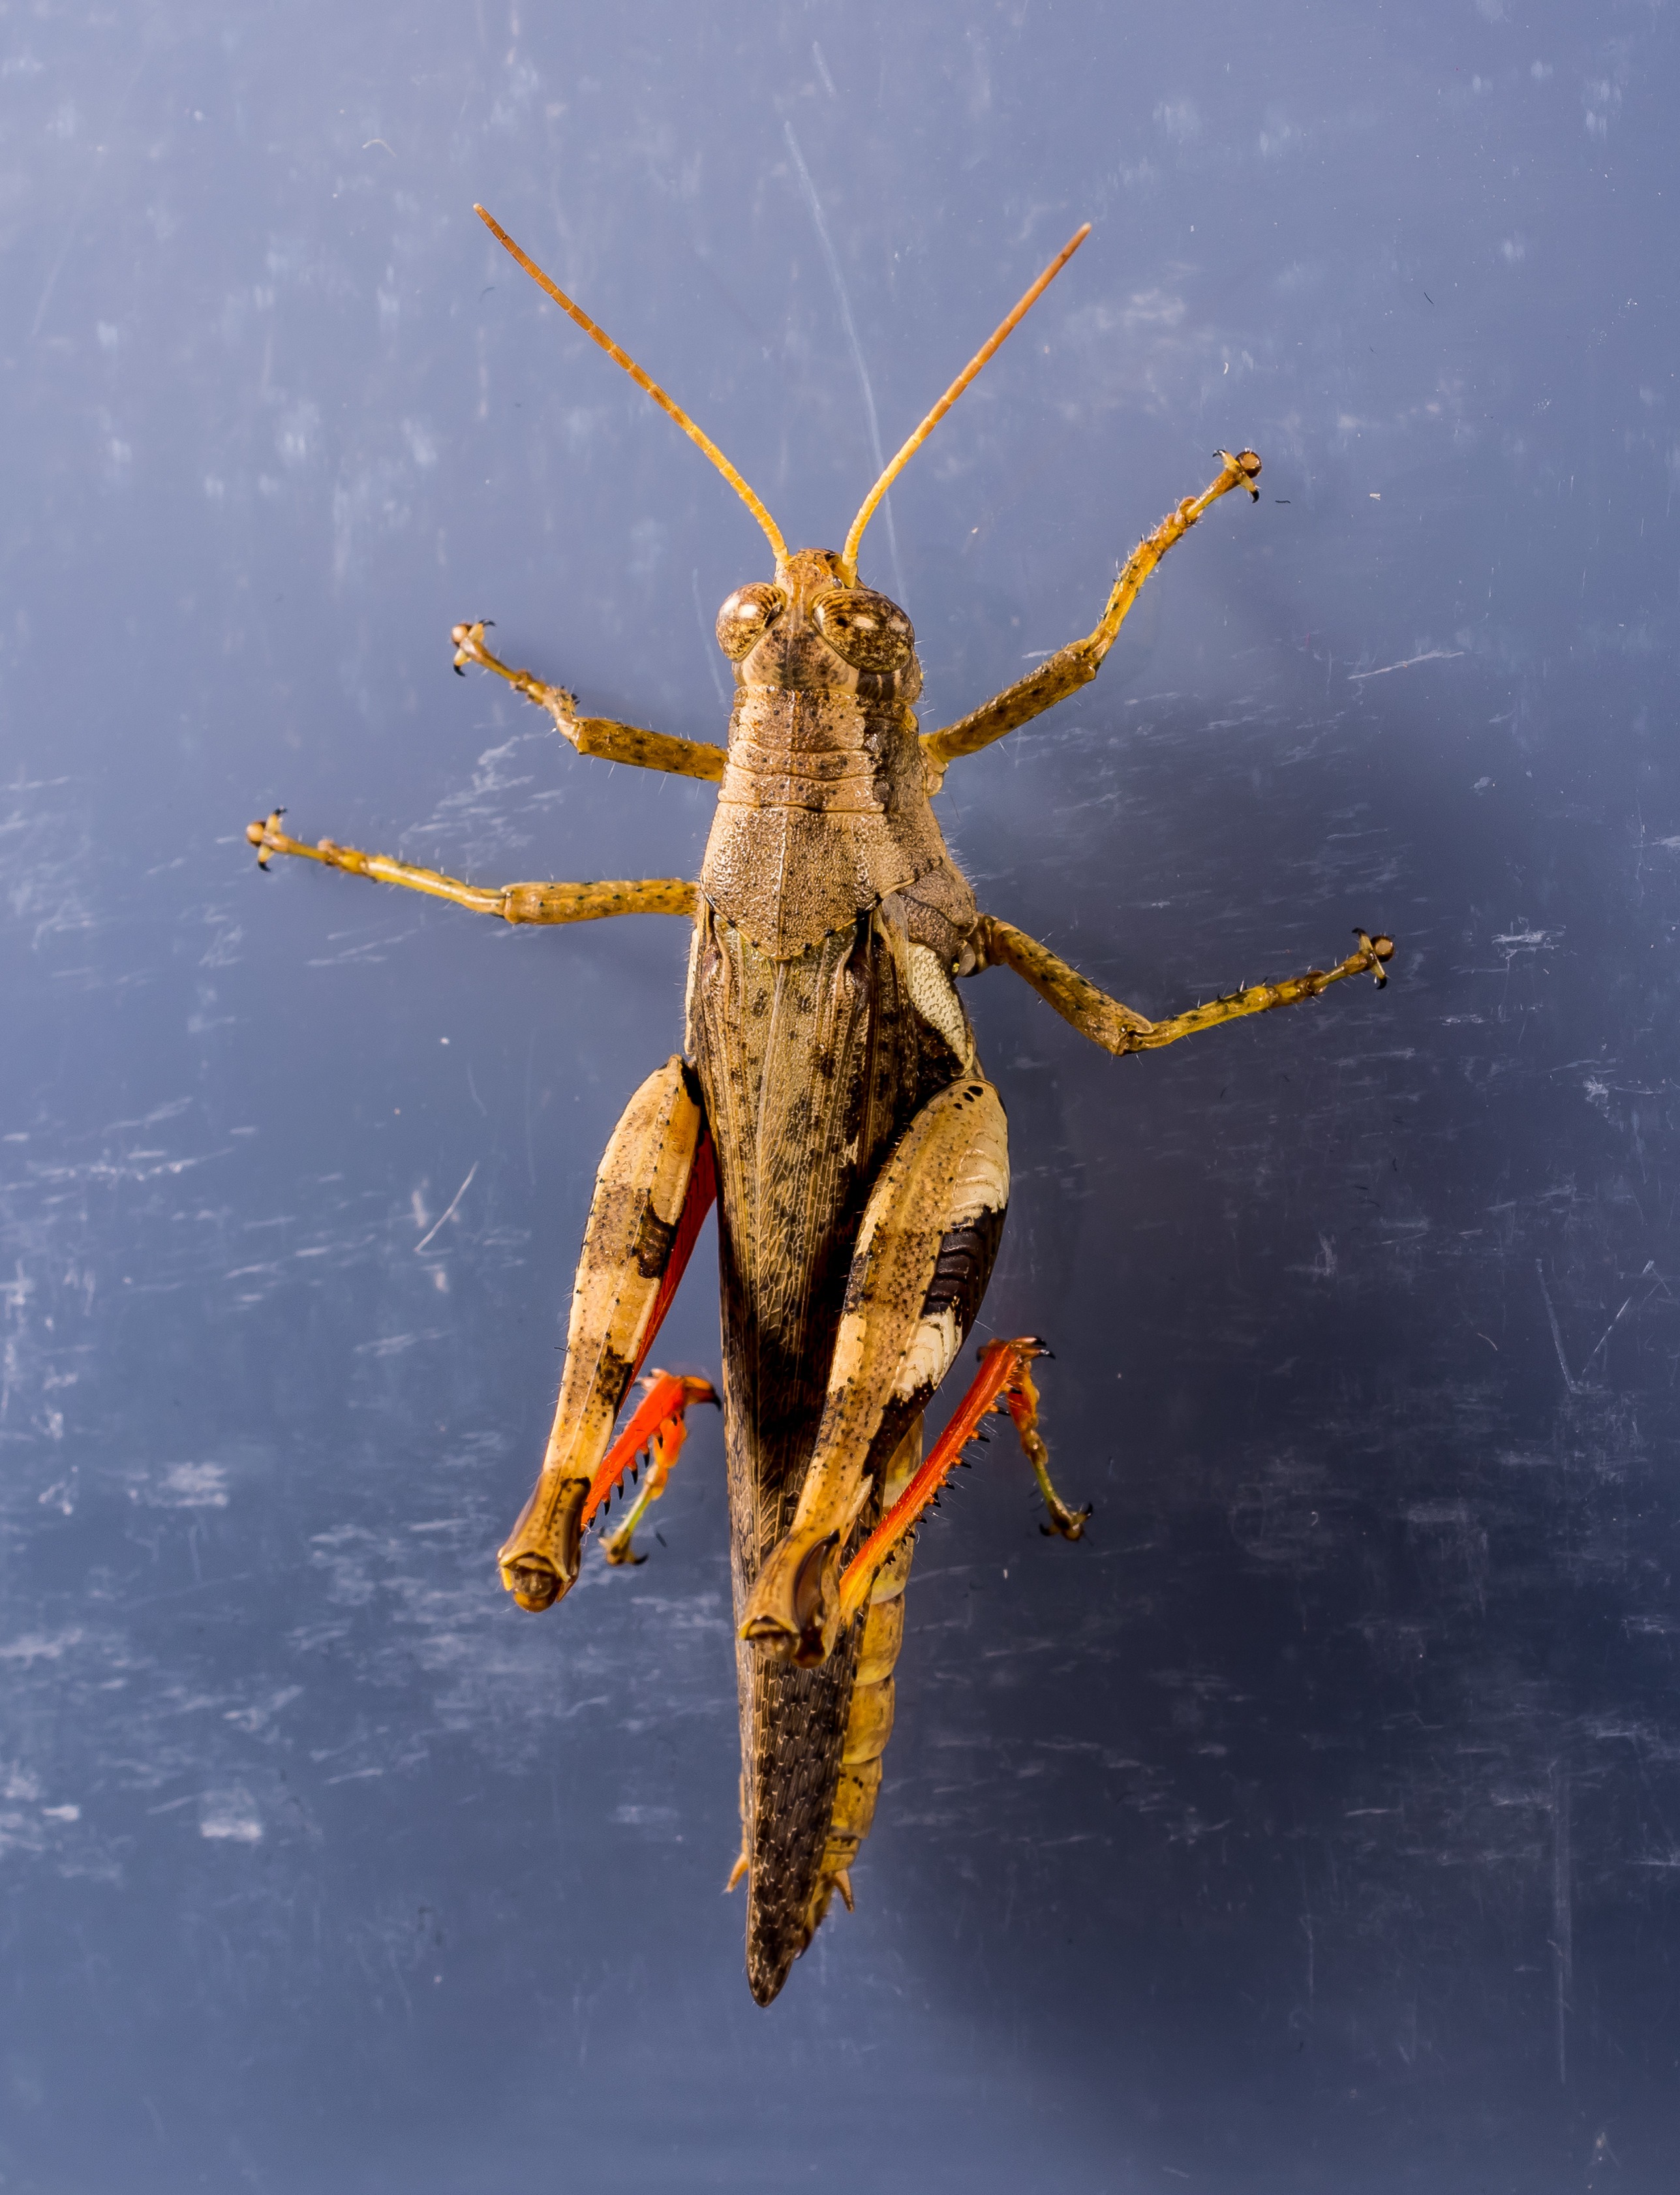
leaf, insect, moth, close, fauna, invertebrate, grasshopper, viridissima, scare, macro photography, chitin